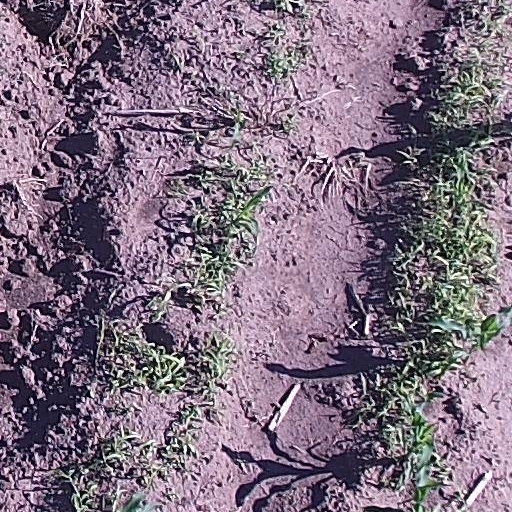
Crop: maize; corn